Stewie Loves Lois

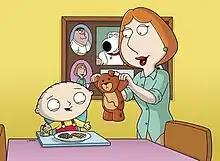
Lois repairs Rupert for Stewie

"Stewie Loves Lois" is the first episode of the fifth season of the animated comedy series "Family Guy". It originally aired on Fox on September 10, 2006. The episode features Stewie becoming overly affectionate with his mother Lois after an incident.